Teeth blackening

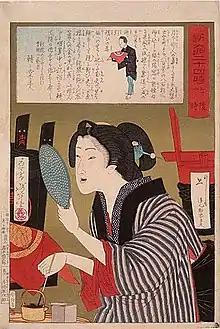
Ukiyo-e by Tsukioka Yoshitoshi, 'Twenty-Four Hours at Shinbashi and Yanagibashi', print 13, showing a woman applying

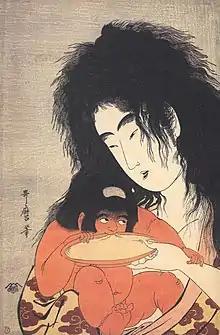
Ukiyo-e of with blackened teeth

In Japan, teeth blackening is known as . existed in one form or another for hundreds of years, and was seen amongst the population as beautiful until the end of the Meiji period (1868–1911). Objects that were pitch black, such as glaze-like lacquer, were seen as beautiful.